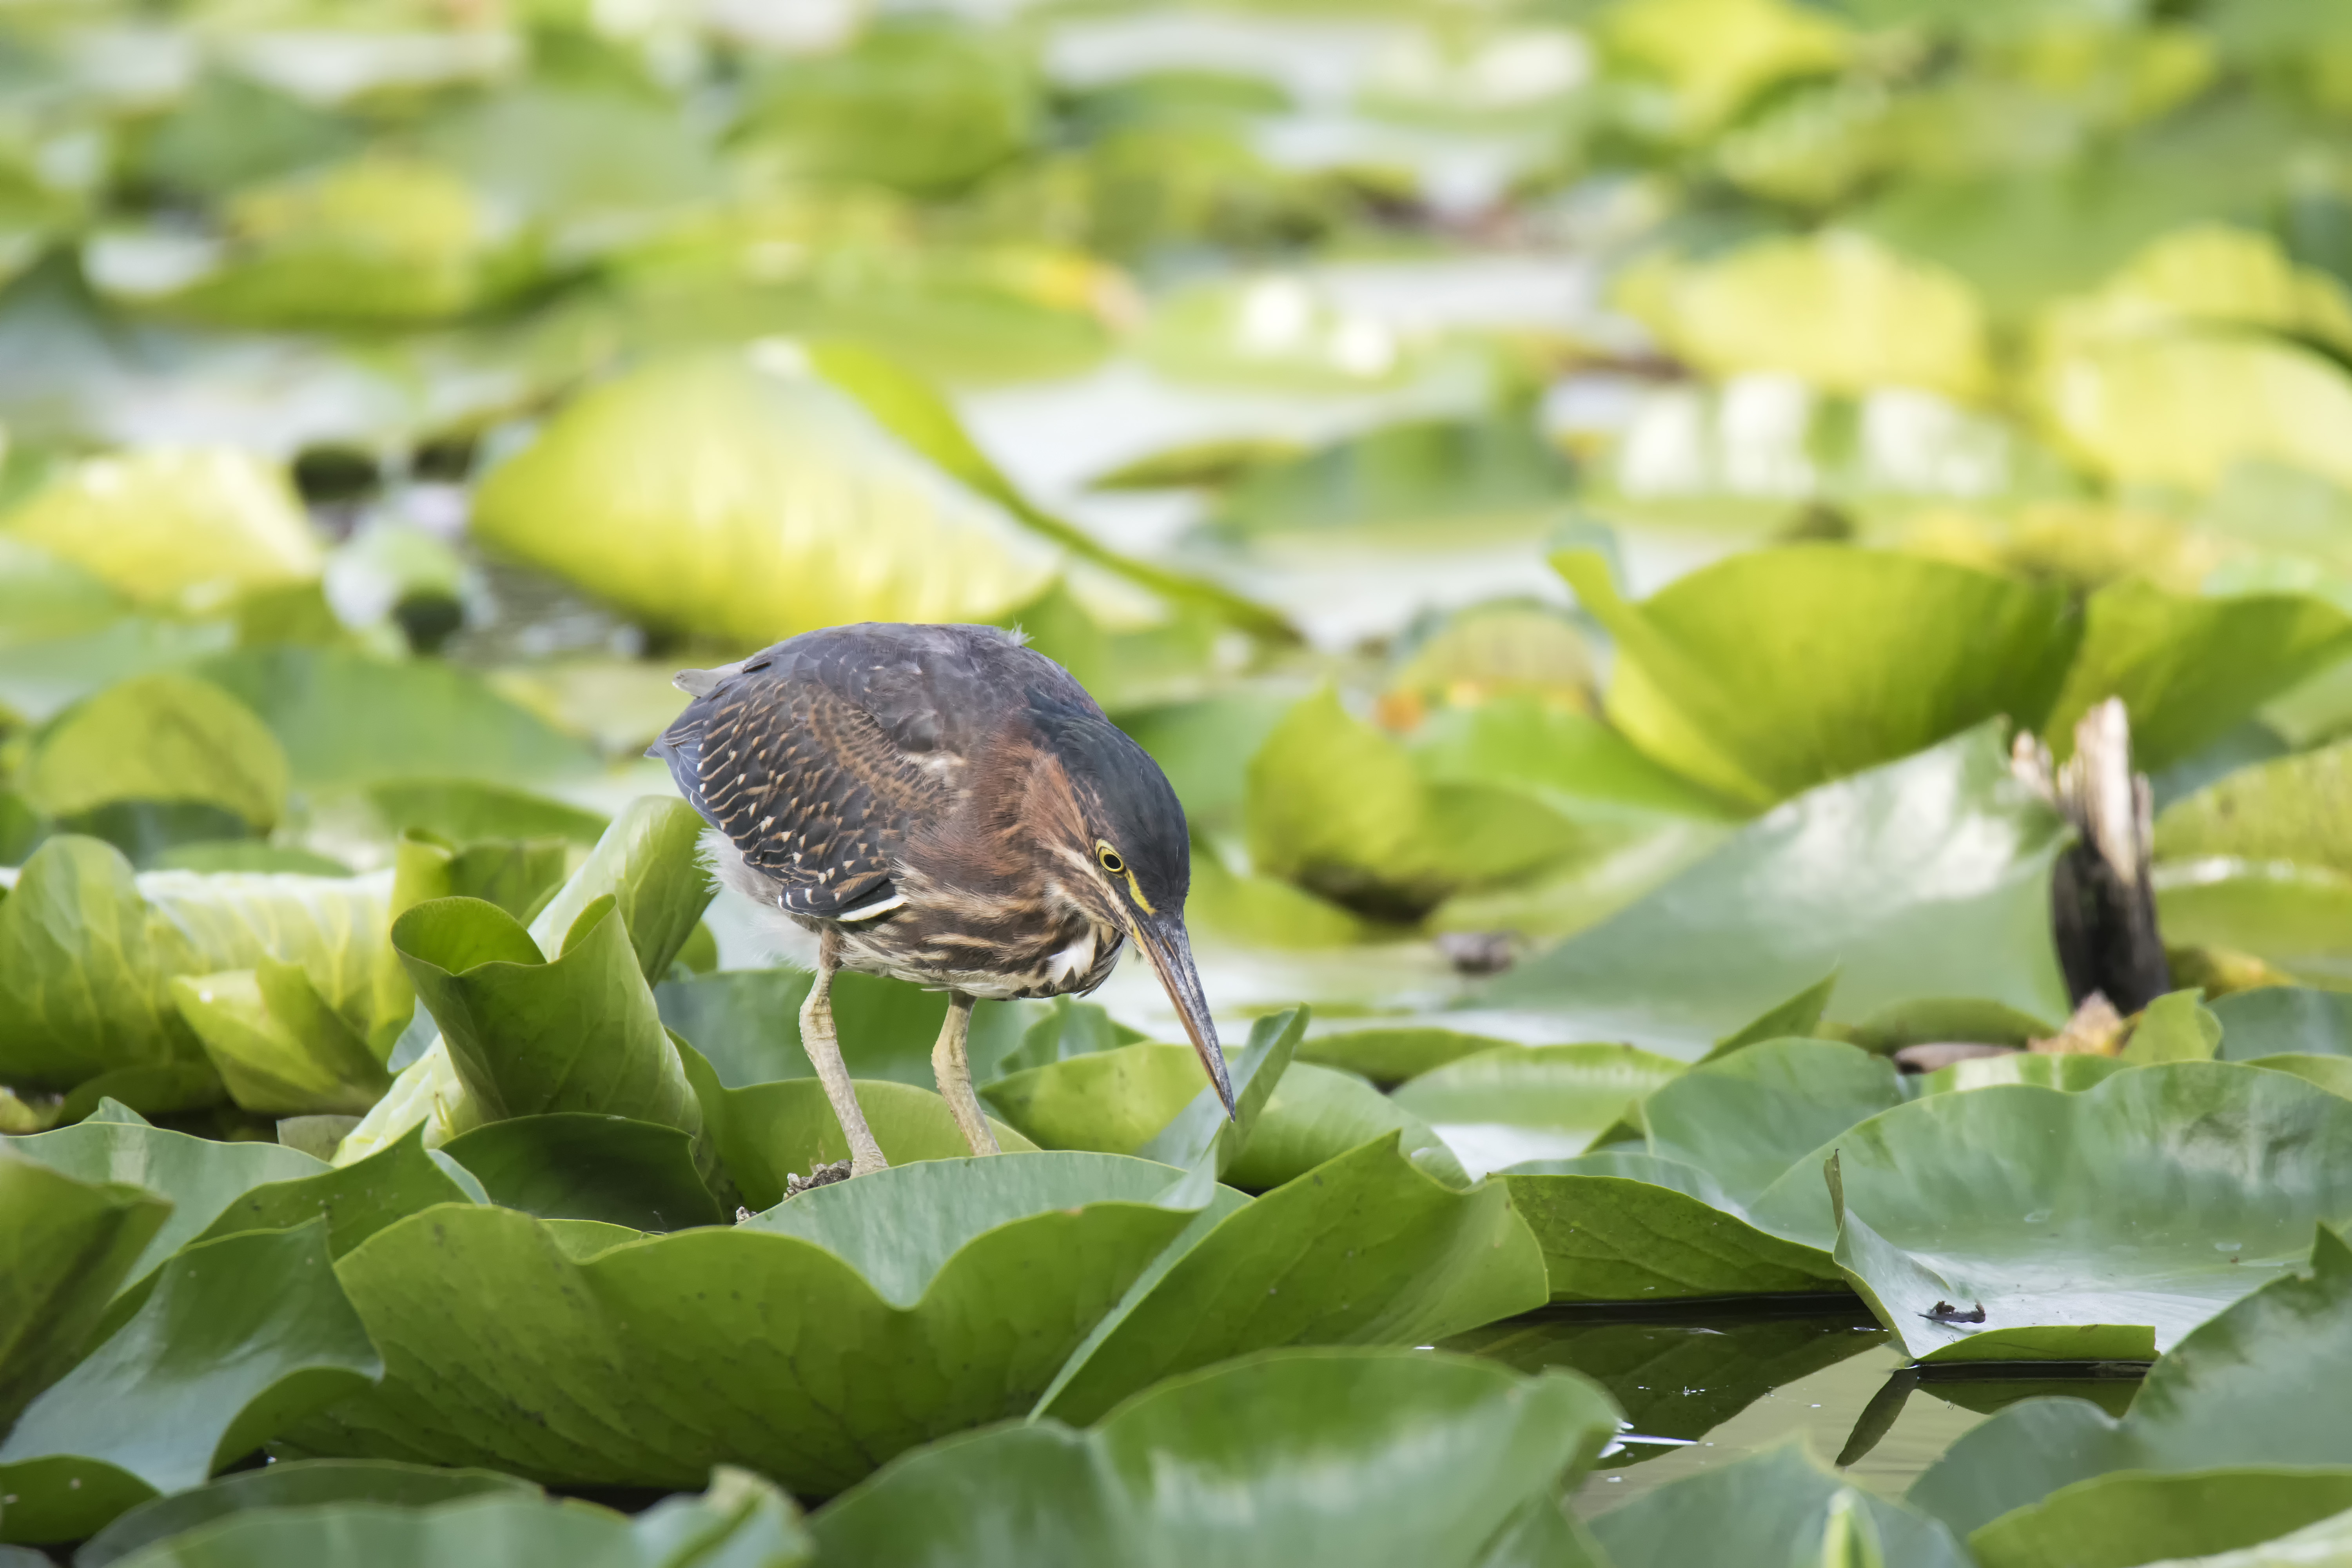
nature, branch, bird, leaf, flower, wildlife, green, produce, botany, flora, fauna, canada, vert, quebec, heron, sherbrooke, oiseau, macro photography